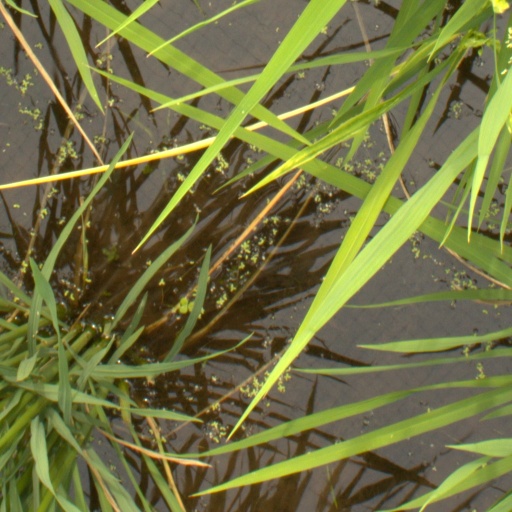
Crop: rice